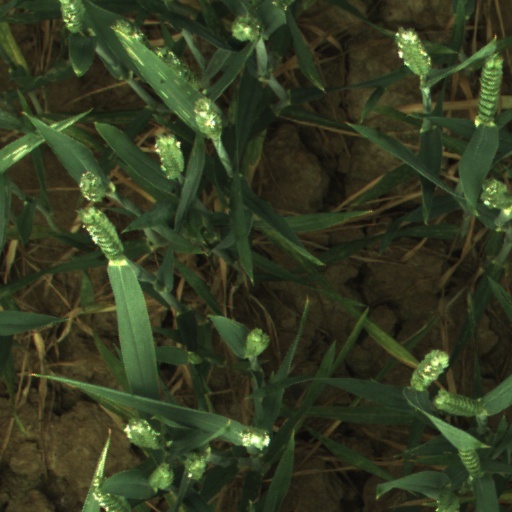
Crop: wheat